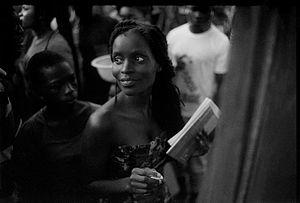
Nana Oforiatta Ayim est une écrivain, historienne de l'art et cinéaste britannique-ghanéenne.